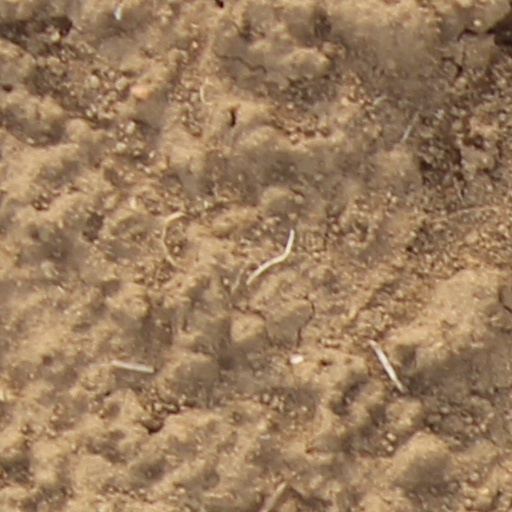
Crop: wheat